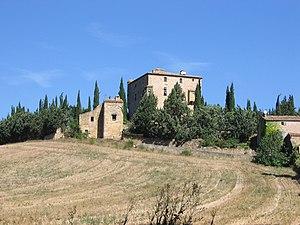
Château de Serres (Aude)
Le château de Serres est un château situé à Serres, en France.
Cet article recense les monuments historiques de l'Aude, en France.
Serres est une commune française située dans le département de l'Aude en région Occitanie.